Tufting

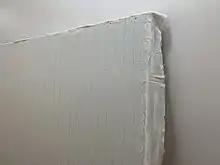
Tufting cloth stretched on frame

Tufting requires the use of specialised primary backing fabric, which is often composed of woven polypropylene. Primary backing fabric is produced with a range of densities and weaving styles, allowing for use with different gauges of needles. Primary backing fabric must be stretched tightly to the frame so that it is stable enough to withstand the pressure of the tufting gun and taut enough for the yarn to be held in place. Tufting frames are generally constructed of wood, with carpet tacks or grippers around the edge to hold the primary backing fabric in place. Eye hooks are an important addition to a tufting frame, they are used as yarn feeders and work to keep the tension consistent. The frame must be sturdy and can be either freestanding or clamped to a table top. It is important to keep pressure and speed consistent when tufting so that the amount of yarn per square inch of the fabric is consistent. Any mistakes in the design can be corrected throughout the tufting process by simply pulling out yarn strands from the primary backing fabric and re-tufting the area. Designs can drawn directly on to the primary backing fabric, this can be done freehand or with the aid of a projector.